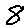
Label: 8